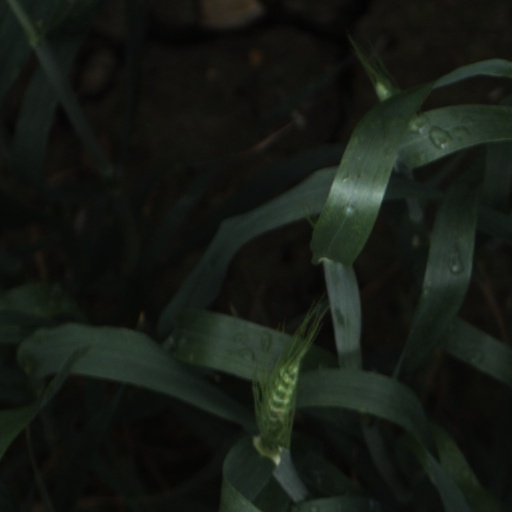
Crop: wheat